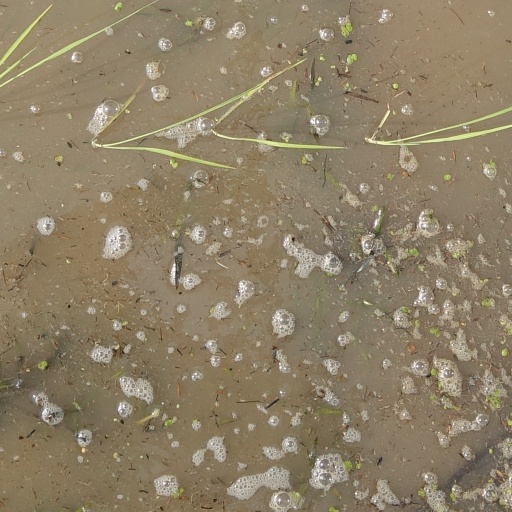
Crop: rice